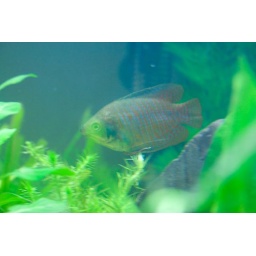
The first day of fish in the new tank, male and female gourami.